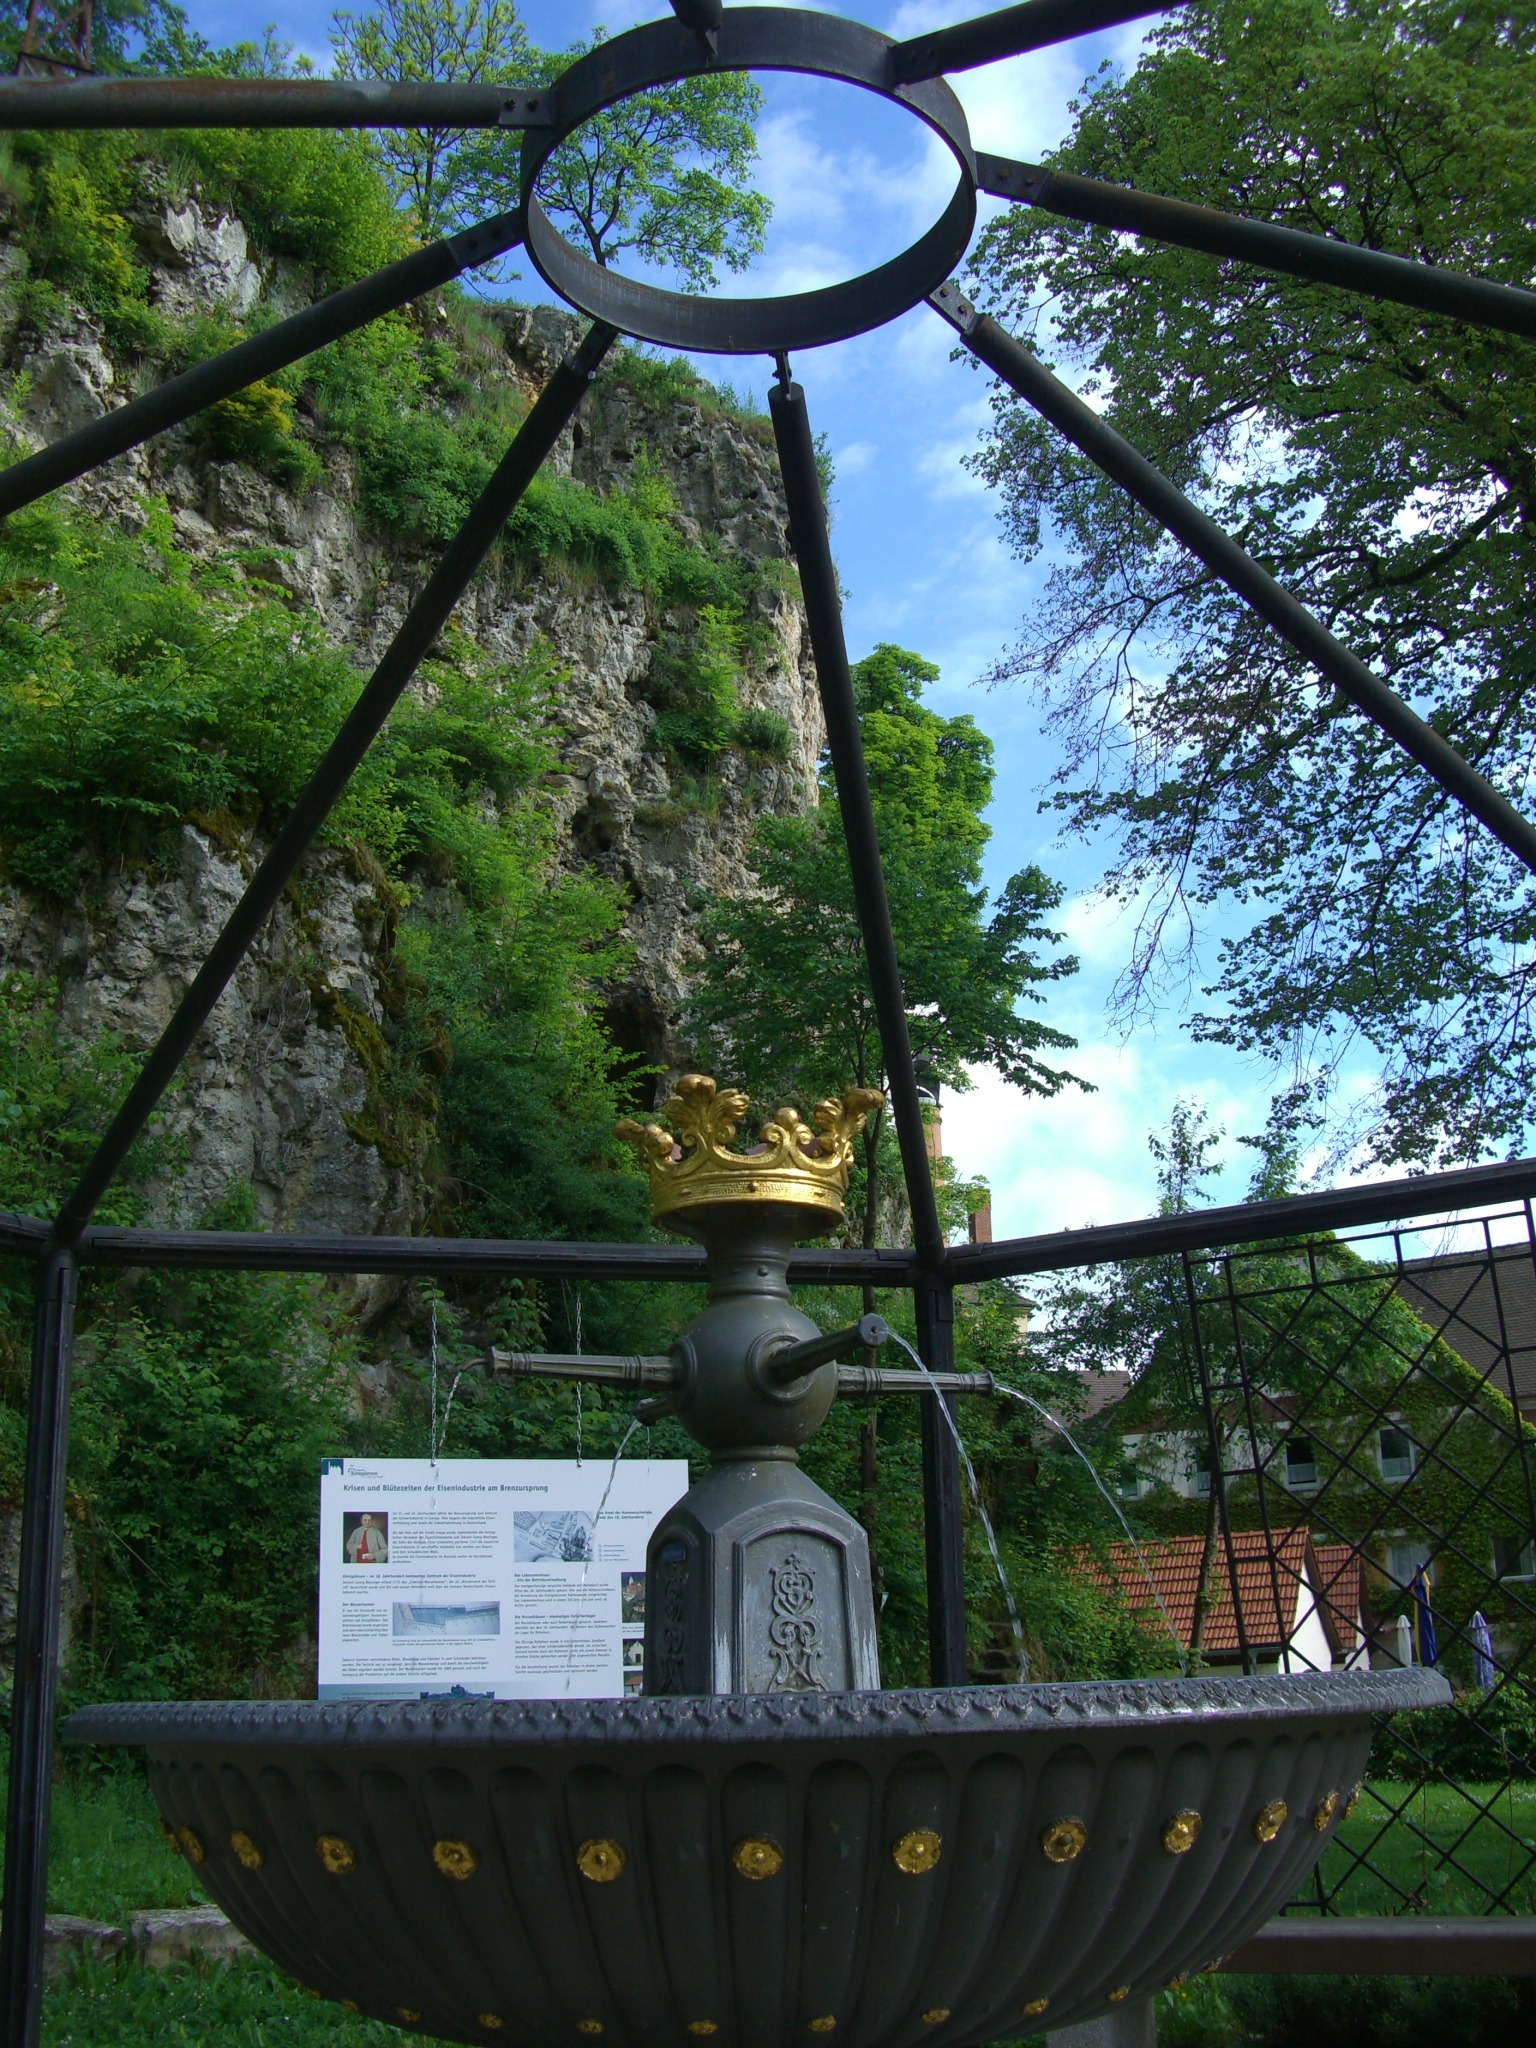
tree, flower, garden, lighting, shrine, water feature, swabian alb, man made object, outdoor structure, k nigsbronn, coat of arms of wells